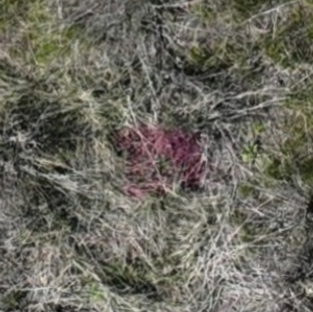
Month: may
Dye color: red
Dye concentration: low